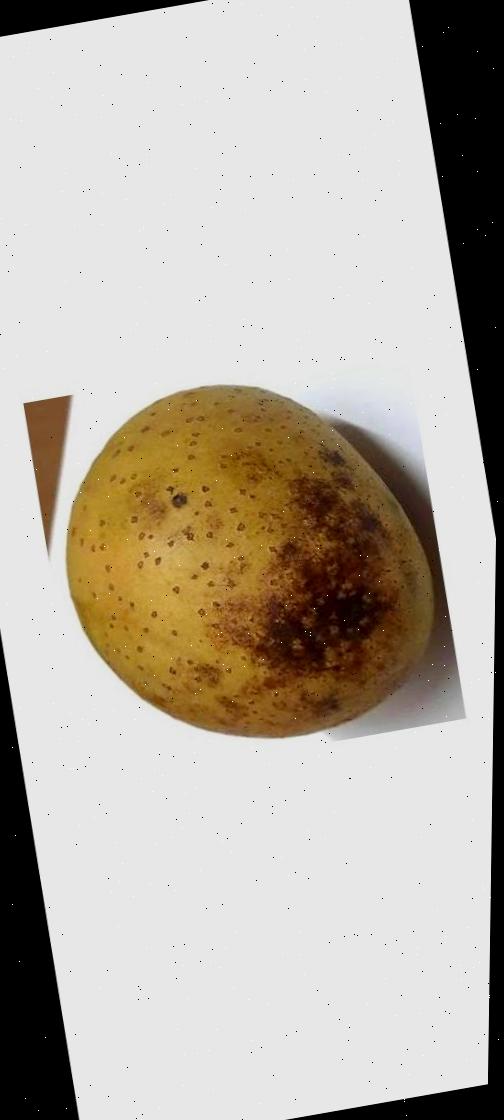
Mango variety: Gourmoti